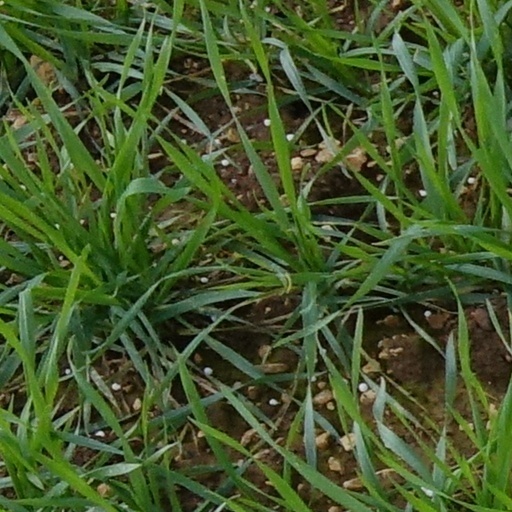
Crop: wheat